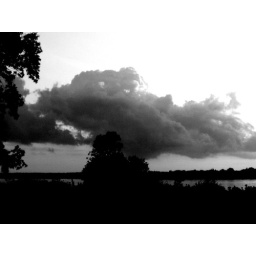
A face in the clouds at dusk, Grand Island, New York, West River Road, 13September09.